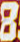
Number: 8